2015 World Masters Athletics Championships

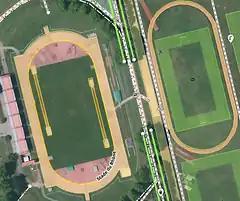
Stade du Rhône

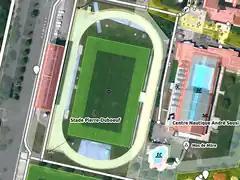
Stade Pierre Duboeuf

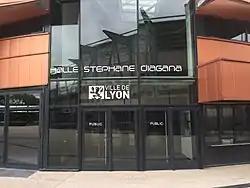
Centre d'Information Technique

2015 World Masters Athletics Championships is the 21st in a series of World Masters Athletics Outdoor Championships